Enzo and Cass

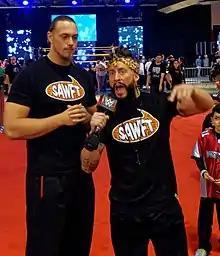
Enzo (right) and Cass (left) in March 2015

FreeAgentZ (formerly known as Enzo and Cass) were an American professional wrestling tag team composed of nZo and CaZXL. The duo are best known for their tenure with WWE, from 2013 to 2017, under the respective ring names, Enzo Amore and Big Cass. After their separate departures from the WWE, the two reunited in 2019, when they appeared at G1 Supercard.